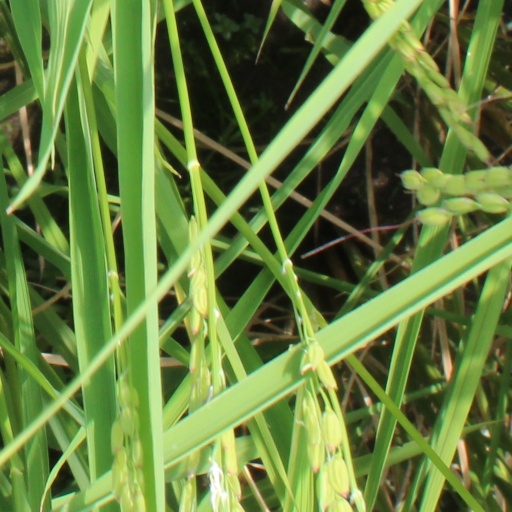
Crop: rice